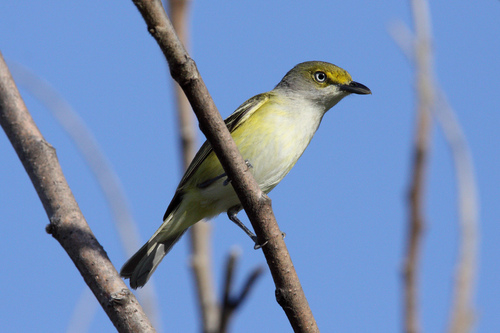
a small bird with a short bill and a yellowish crowna small bird with a green crown, white belly, and black secondaries.
a small bird with blue eyes, a yellow head, side, white throat, belly and tarsus, and green feathers with black and white wingbars.
this bird has a white abdomen, belly and body with the rest of it's body in grey and yellow.
this bird is white, black, and yellow in color with a black beak, and white eye rings.
this bird has an off white belly with yellow tints on its side, and a yellow tinted crown.
this bird has a white belly and breast and a yellow wing and head.
this bird is white with green and has a long, pointy beak.
this bird has wings that are black and has a white belly
this bird has a black beak, gray body, yellow crown and yellow beneath his wings.
Species: White Eyed Vireo